Krastyo Krastev

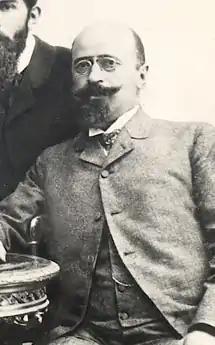
Krastyo Krastev (1866–1919), the first Bulgarian professional literary critic

Krastyo Kotev Krastev (also transliterated as "Krǎstjo Krǎstev", "Krustyo Krustev", etc.) (31 May 1866 – 15 April 1919), popularly known as Dr. Krastev (д-р Кръстев), was a Bulgarian writer, translator, philosopher and public figure most notable as Bulgaria's first professional literary critic. Krastev was an influential member of the modernist "Misal" ("Thought") circle, a leading collaboration of writers that aimed to revolutionize Bulgarian literature and introduce the modern ideas of European literature and philosophy to the country.